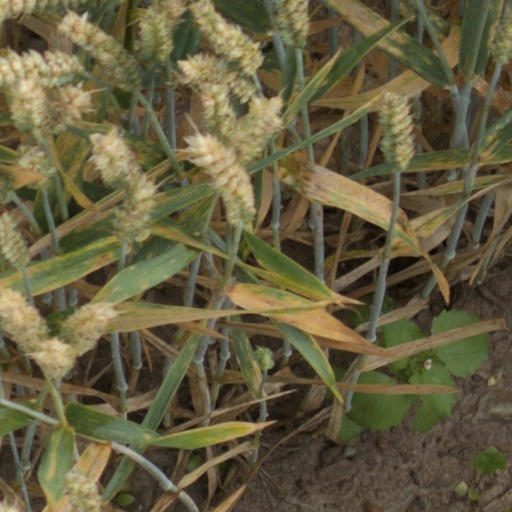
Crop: wheat